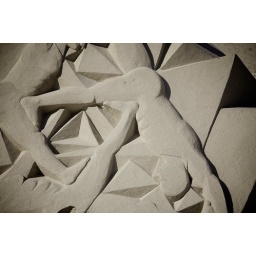
These sand sculptures were taken on a beach in Menorca. They were part of a competition to find the best one.